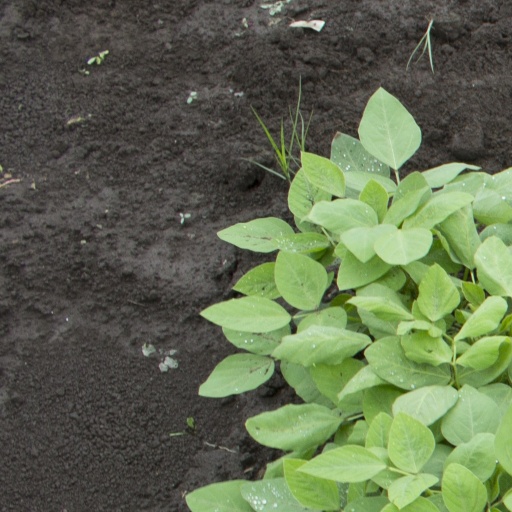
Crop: soybean